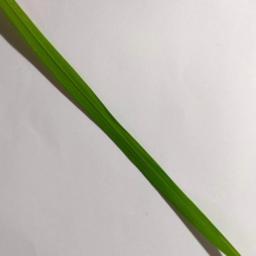
Label: Rice___Healthy